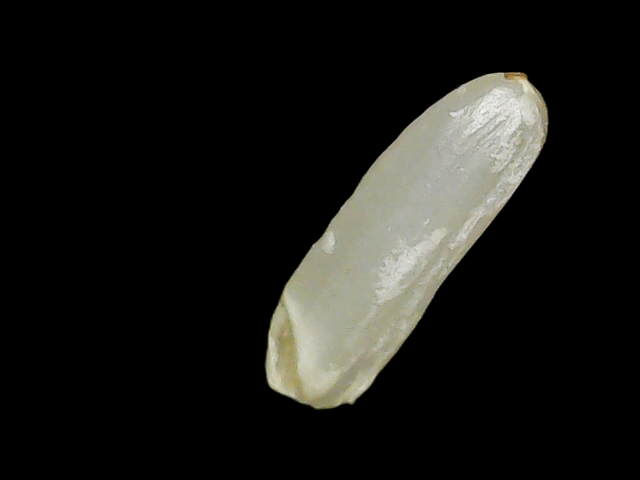
Rice variety: Binadhan7